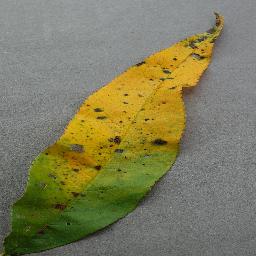
Label: Peach___Bacterial_spot